Pierre Puvis de Chavannes

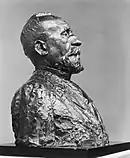

Those who translated best the spirit of the work of Puvis de Chavannes in their own creations were, in Germany, the painter Ludwig von Hofmann and in France, Auguste Rodin.